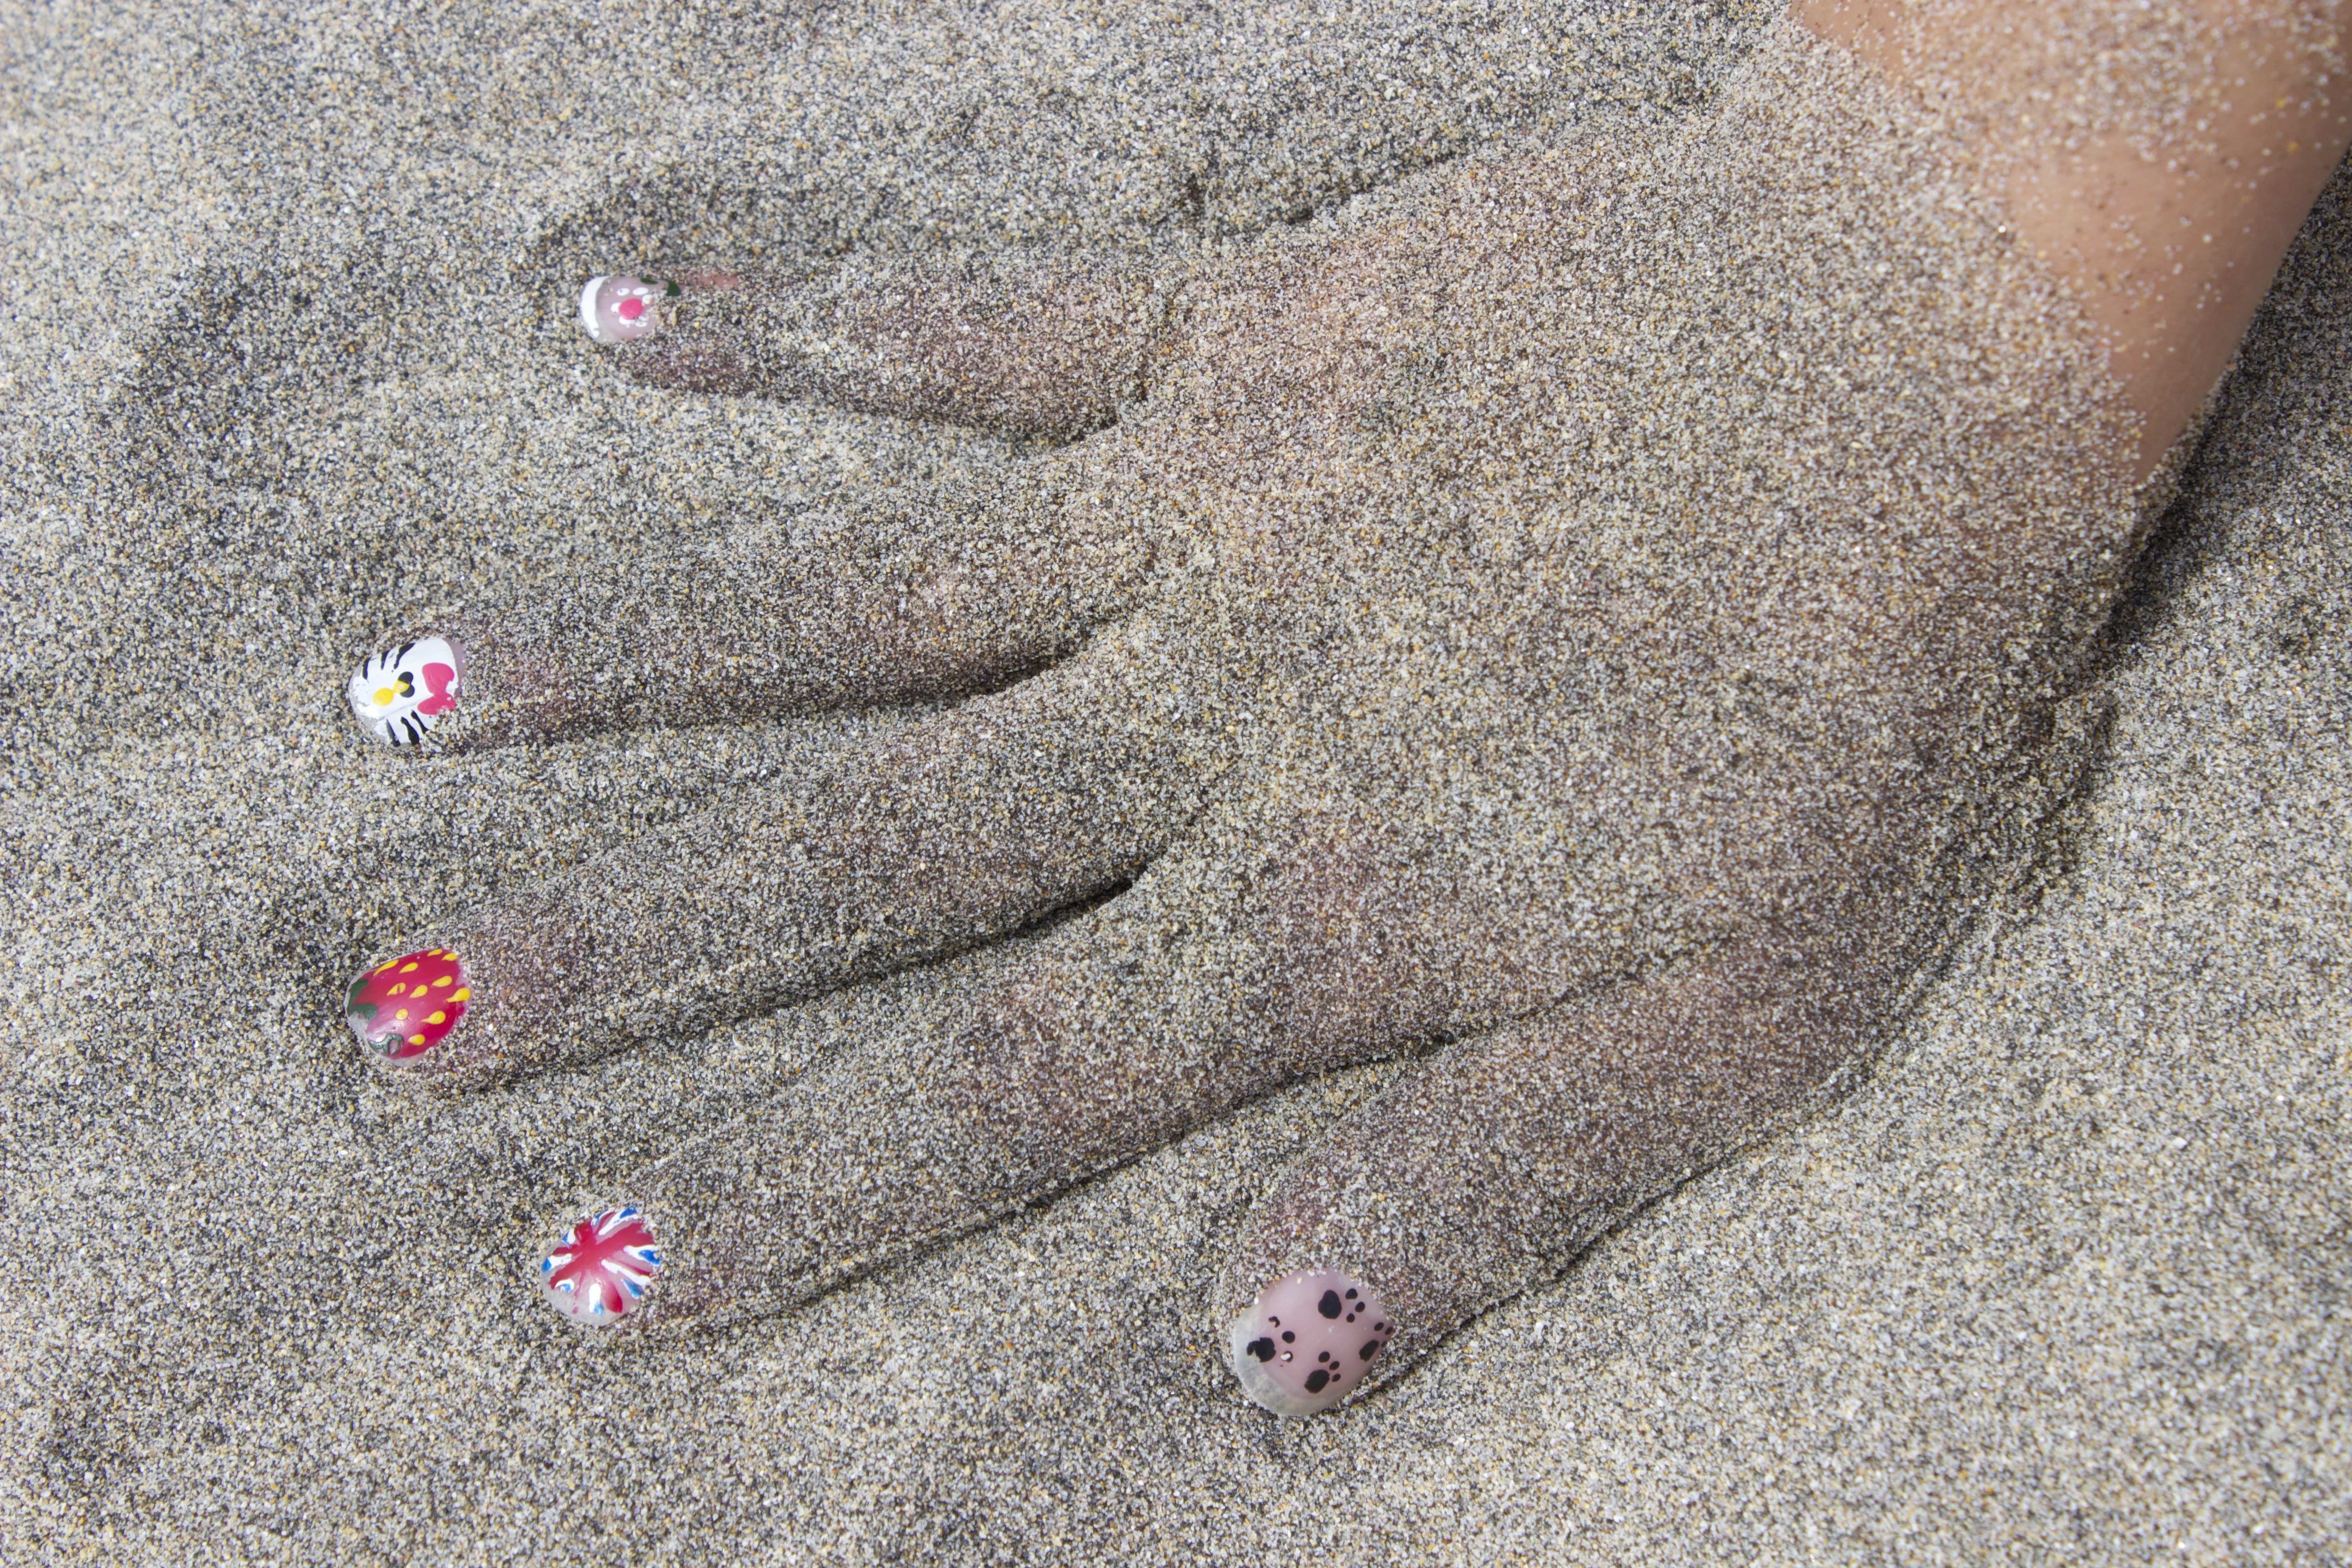
hand, beach, sand, leg, soil, human body, flooring, child's hand, road surface, finger nail